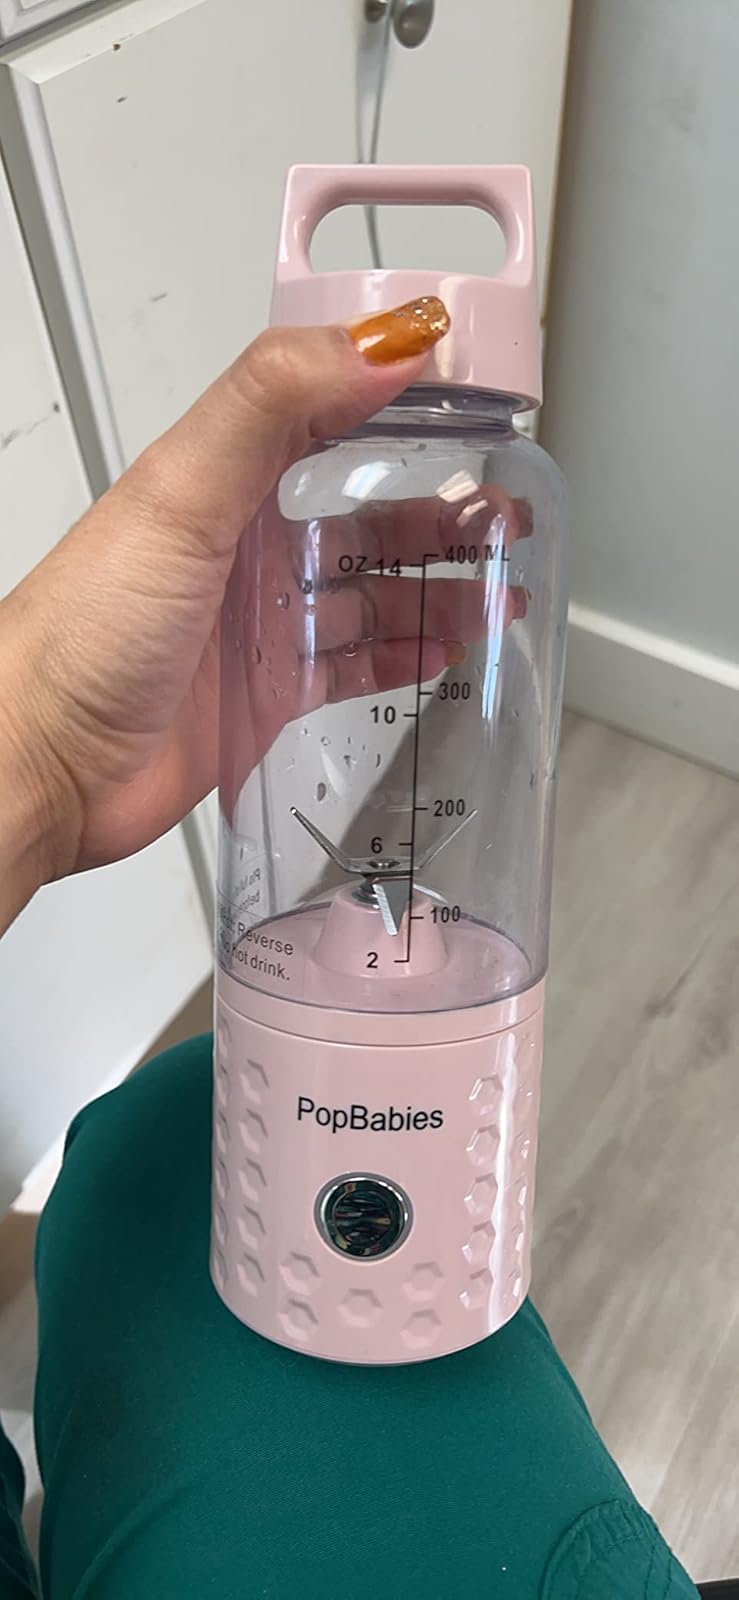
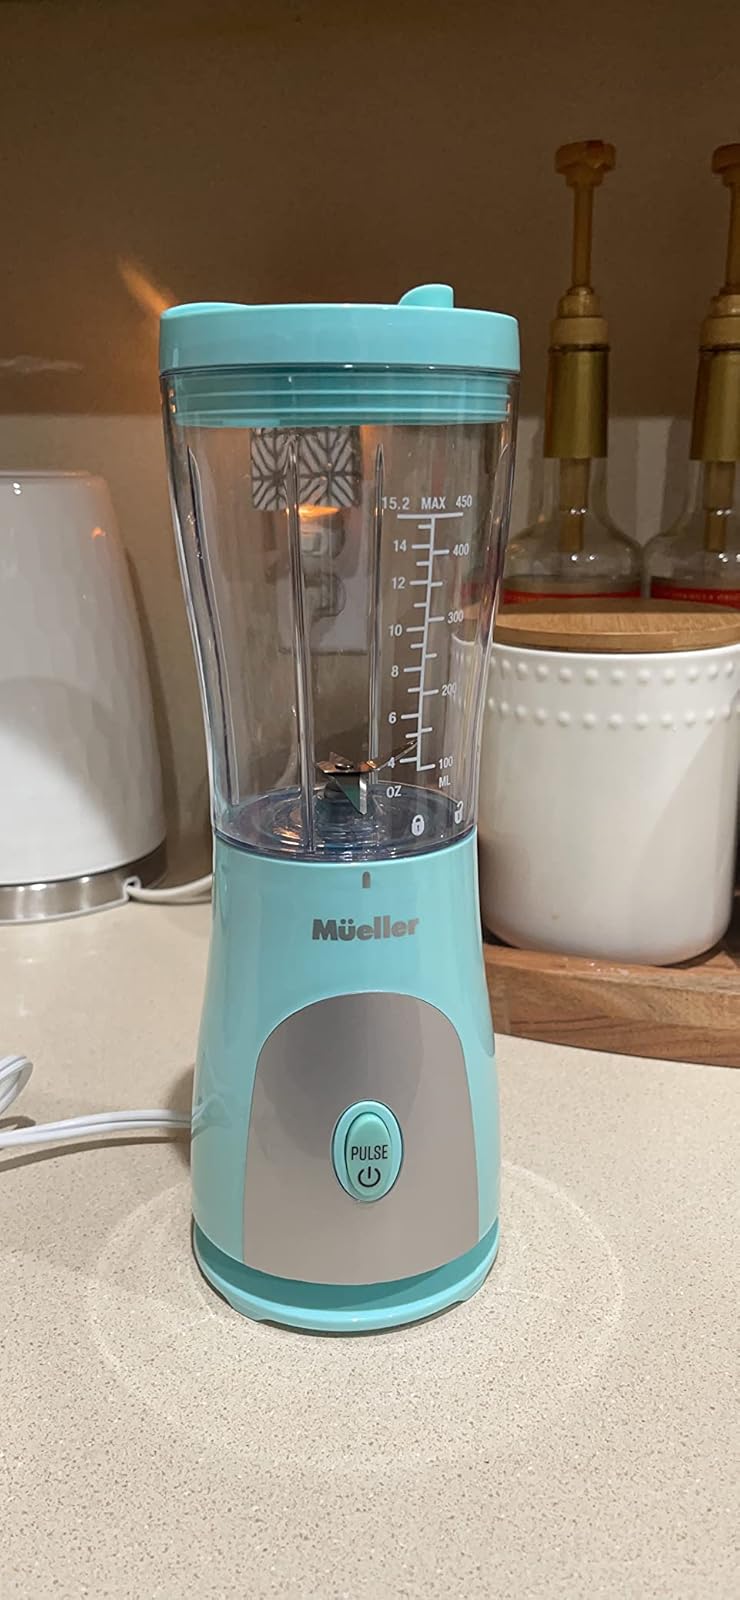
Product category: items_blender
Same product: no